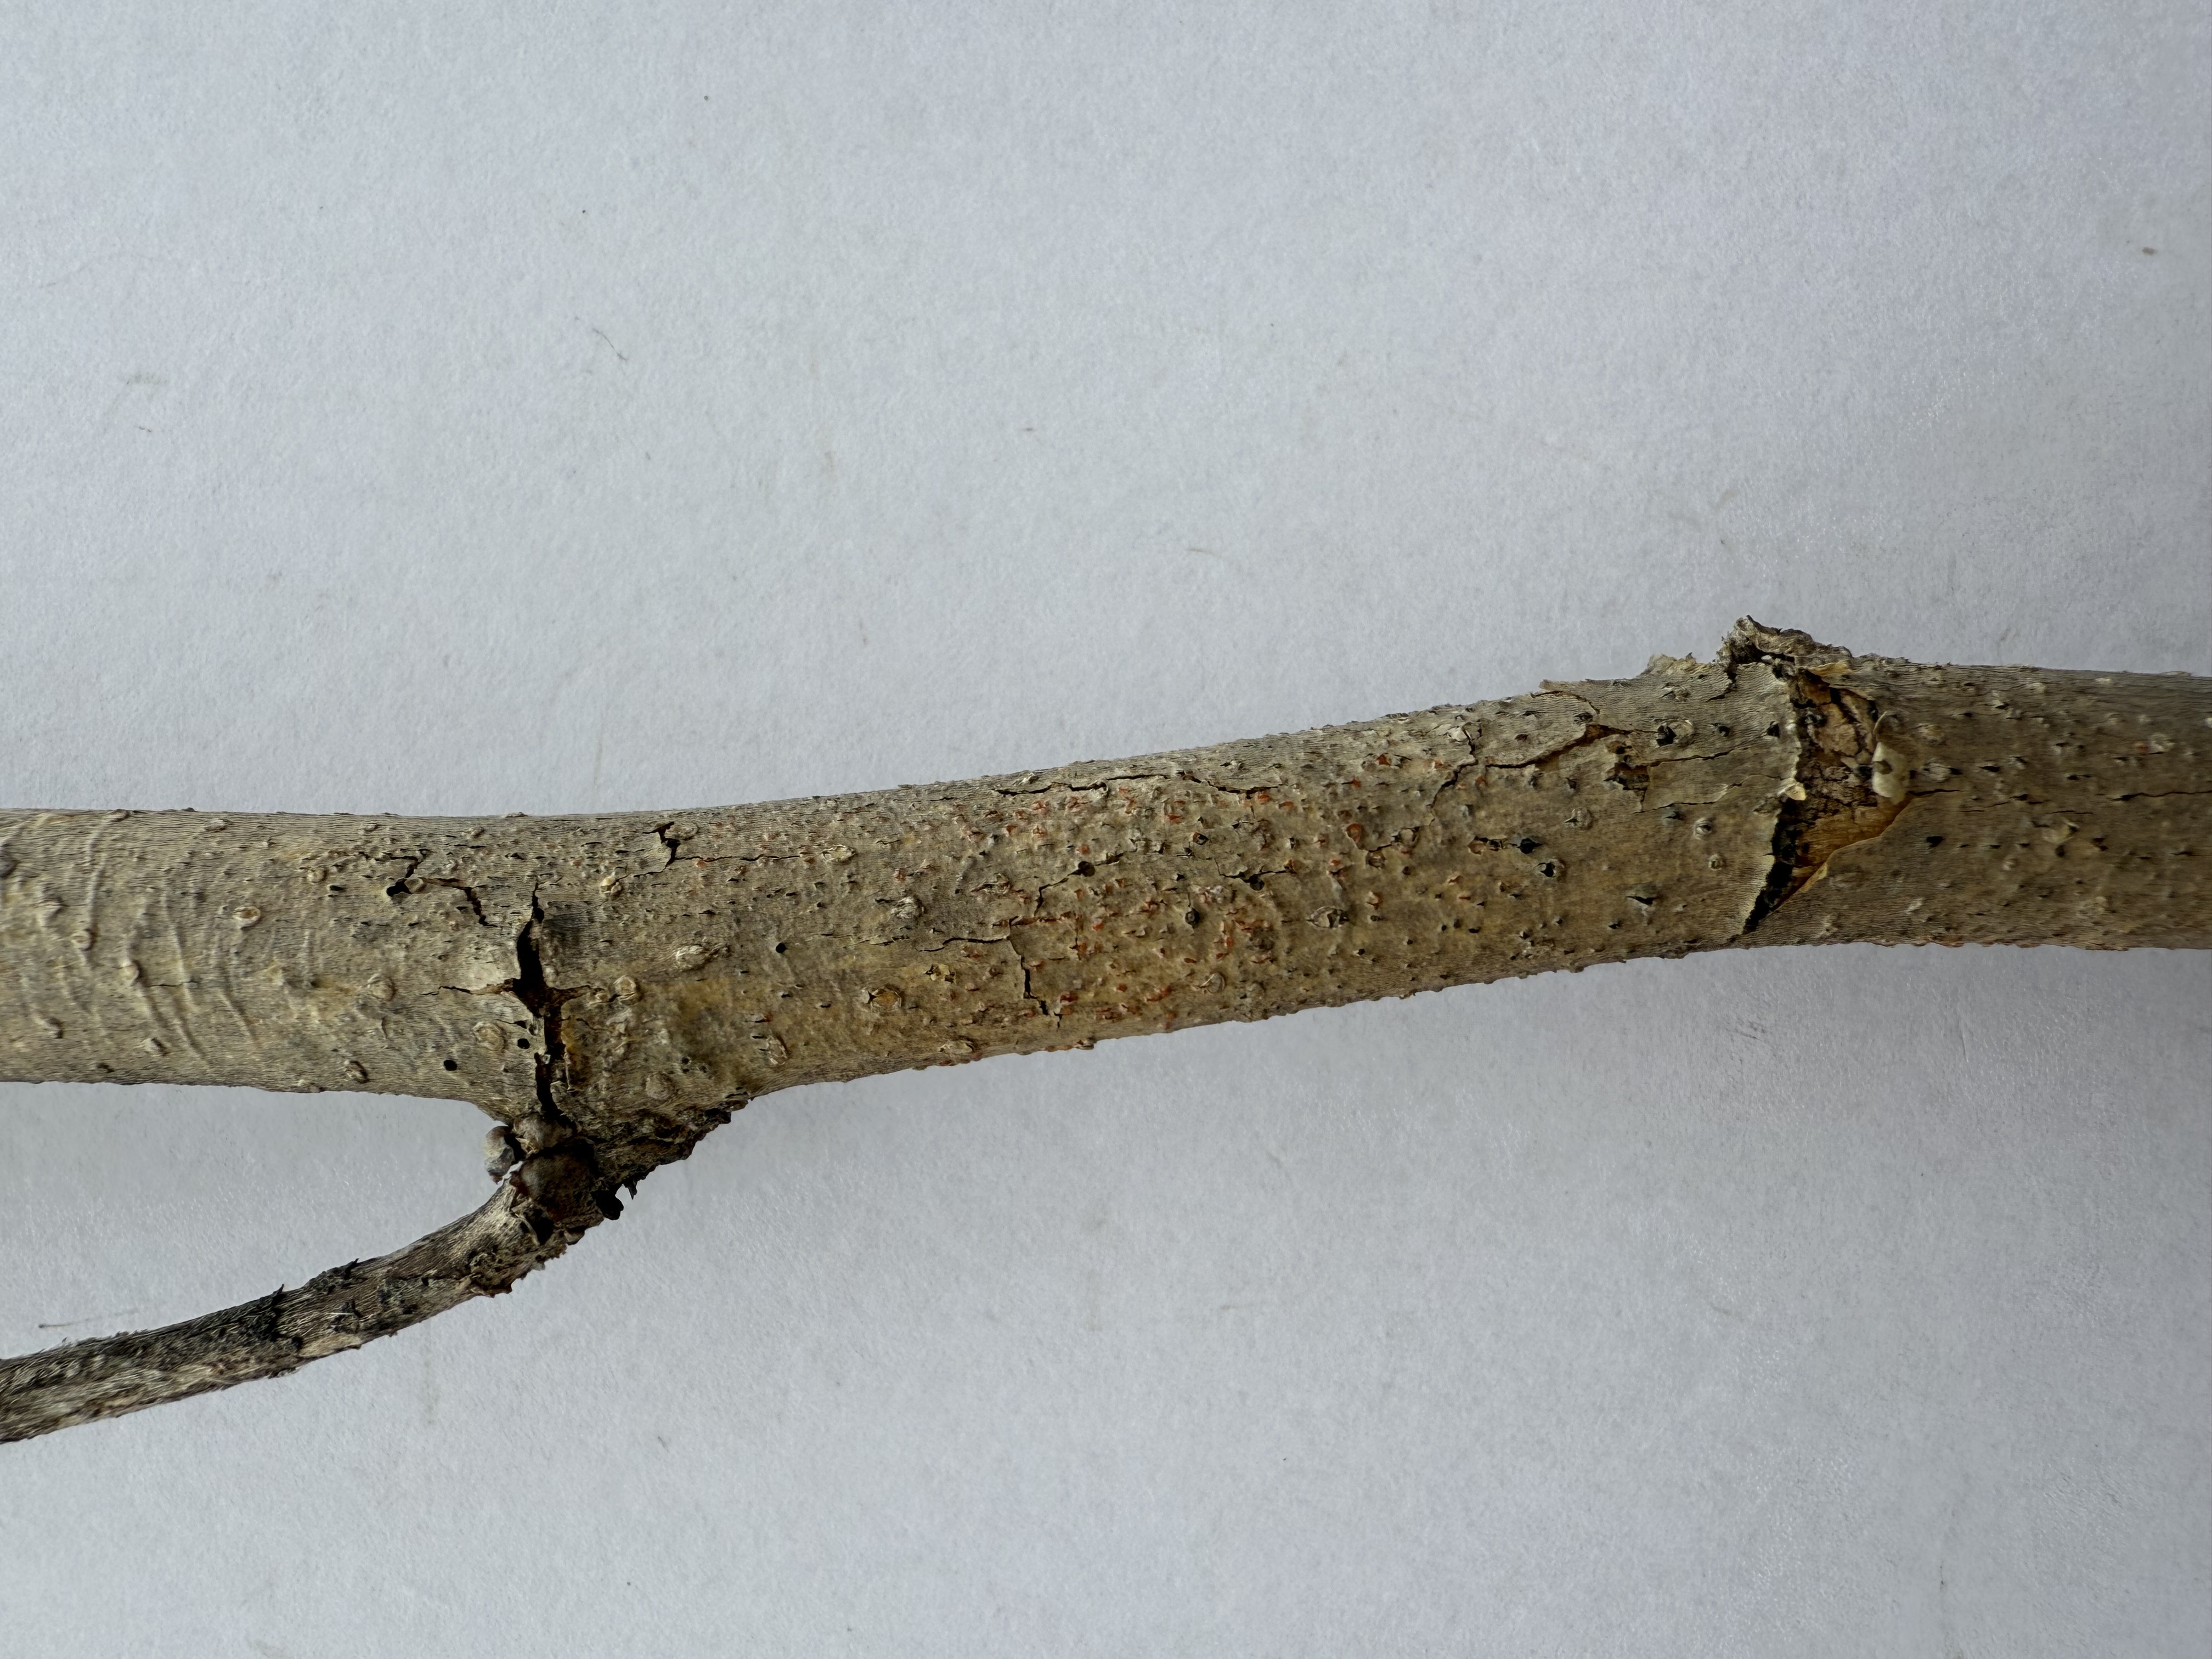
Variety: Black Mulberry